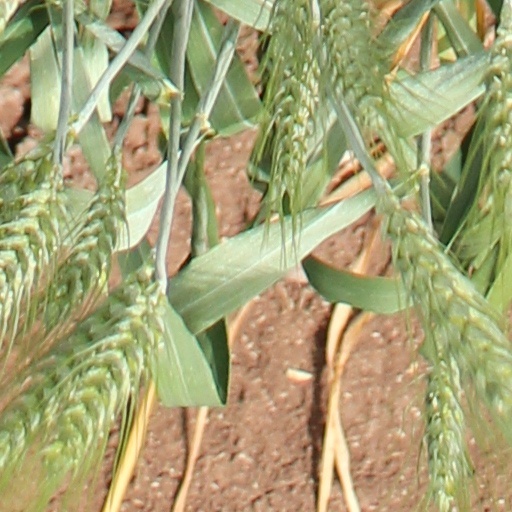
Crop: wheat